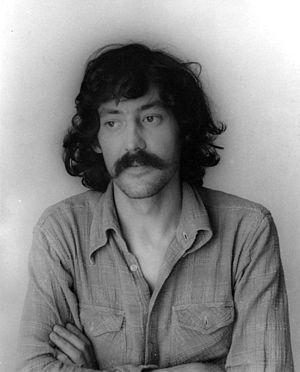
Christian Babou en 1976
Christian Babou, pseudonyme de Christian Baboulène, né à Villeneuve-sur-Lot le 27 juillet 1946, mort à Paris le 7 mai 2005, est un peintre français ayant participé au mouvement de la Figuration narrative.